Patrik Niklas-Salminen

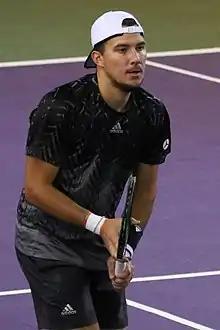
Niklas-Salminen at the 2022 Internationaux de Tennis de Vendée

Patrik Niklas-Salminen (born 5 March 1997) is a Finnish professional tennis player who specializes in doubles.